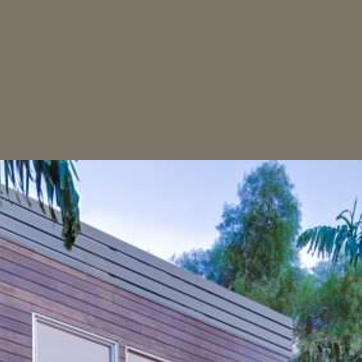
Material: sky